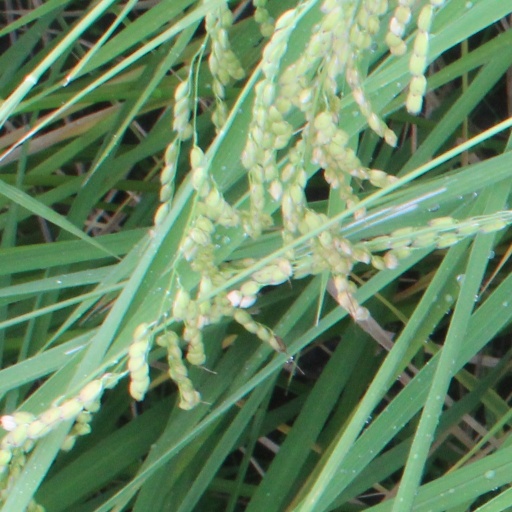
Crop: rice